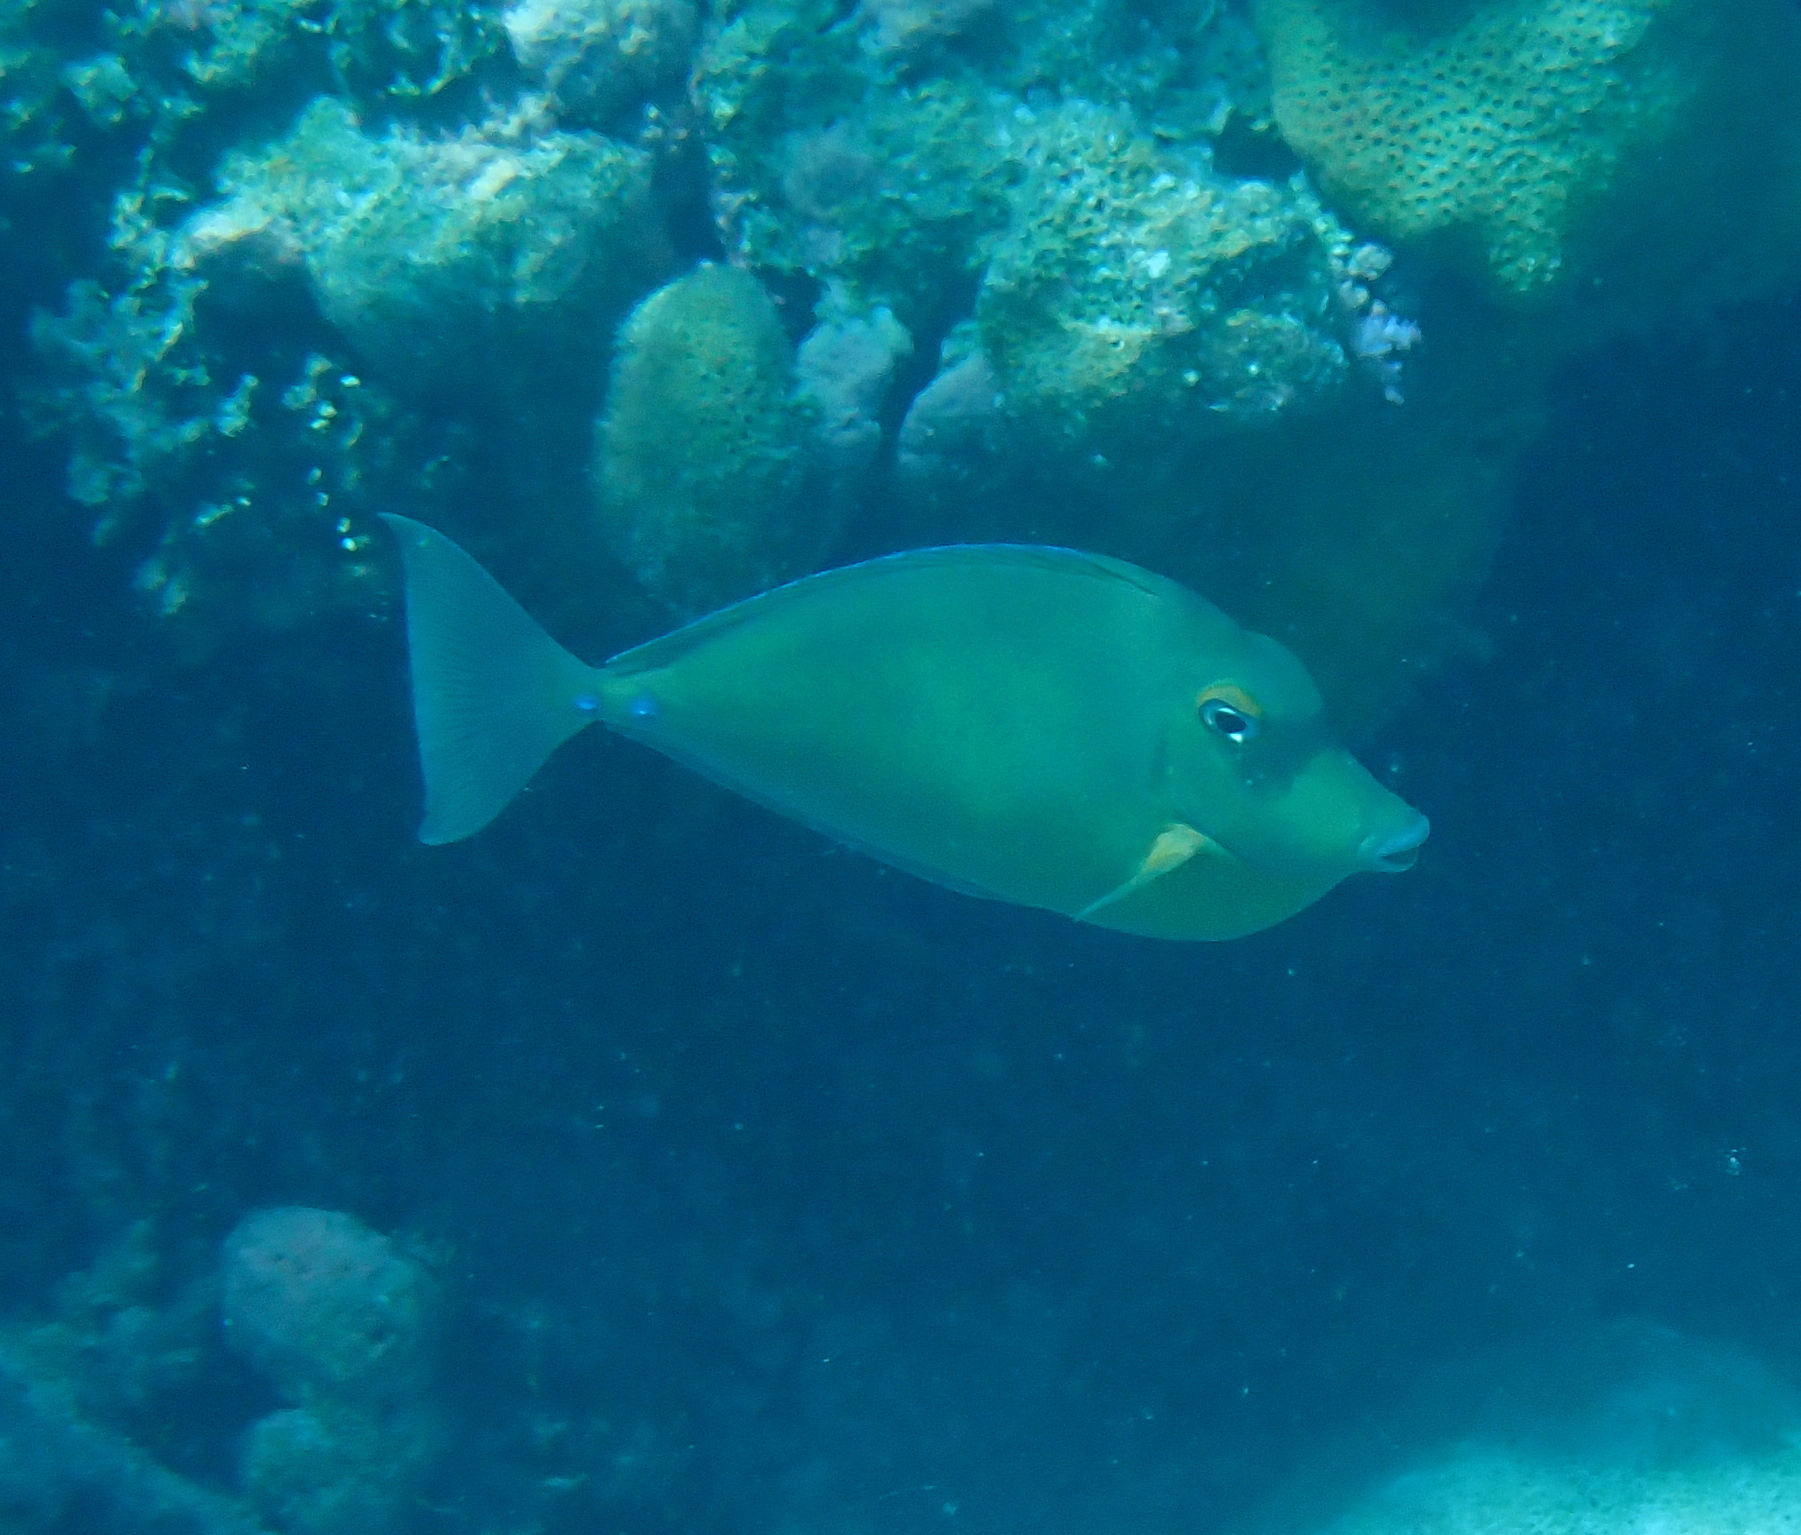
Naso unicornis (Bluespine Unicornfish)